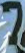
Number: 7